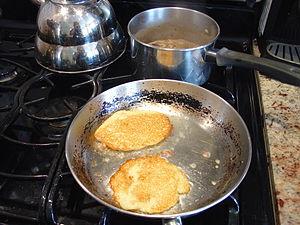
La cuisine de la pomme de terre, tubercule consommé depuis plus de 8 000 ans, ne s’est véritablement développée qu’après le XVIᵉ siècle, et a mis près de trois siècles pour s'imposer dans certaines contrées. Au XXᵉ siècle, cette cuisine se pratique sur tous les continents, car la pomme de terre, source de glucides, de protéines et de vitamine C, facile à cultiver, devient l’un des aliments de base de l’humanité ; le mode de préparation peut cependant en modifier la valeur nutritionnelle.
La cuisine polonaise, [pɔlska 'kuxɲa] est un style de cuisine et de préparation des aliments très populaire en Pologne. La cuisine polonaise a évolué au cours des siècles pour devenir très éclectique en raison de l'histoire de la Pologne. Cette cuisine présente de nombreuses similitudes avec d'autres pays slaves, en particulier les cuisines tchèque et slovaque.
Les placki sont un mets polonais de galettes de pommes de terre râpées, mélangées avec des oignons et des herbes, de la farine et des œufs pour le liant, et dorées dans la poêle au lard ou bien à la graisse d'oie. Elles sont servies chaudes, salées ou sucrées.